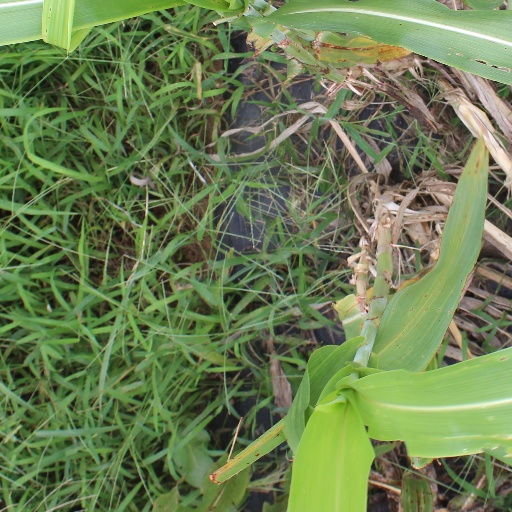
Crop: sorghum